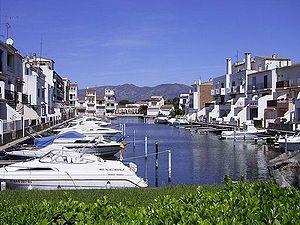
Empuriabrava, nom officiel en catalan située à environ 40 km de la frontière entre la France et l'Espagne, est une des plus grandes marina résidentielles au monde avec plus de 30 km de canaux. Elle se trouve sur la Costa Brava dans la baie de Roses, à 15 km de Figueras, à 60 km de l'aéroport de Gérone-Costa Brava, et 120 km de Barcelone, dans la municipalité de Castelló d'Empúries.